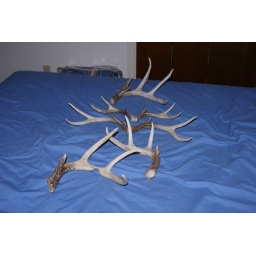
Antler in the fore ground is from last year, the tree rats have worked on it some.